Robert Hannaford

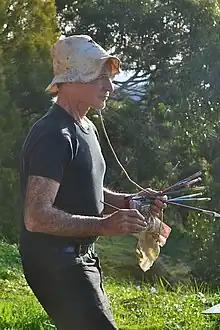
Hannaford painting a landscape near Adelaide in 2011

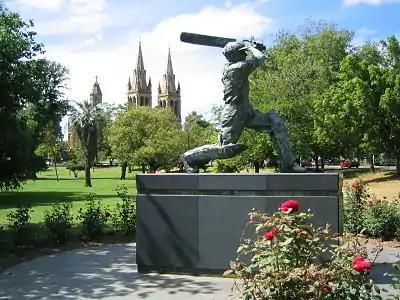
1998: Sir Donald Bradman in the Creswell Gardens

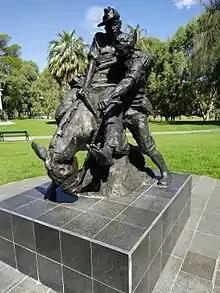
2012: Simpson and his donkey in the Angas Gardens

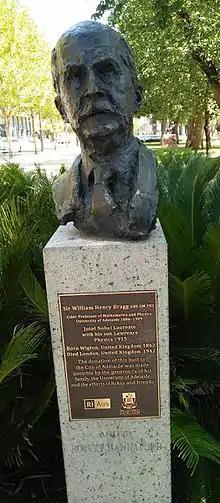
2015: Sir William Henry Bragg in front of Government House

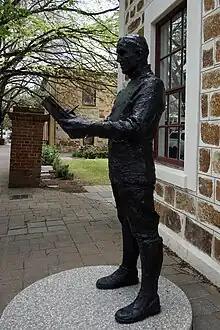

Robert Lyall "Alfie" Hannaford is an Australian realist artist notable for his drawings, paintings, portraits and sculptures. He is a great-great-great-grandson of Susannah Hannaford.